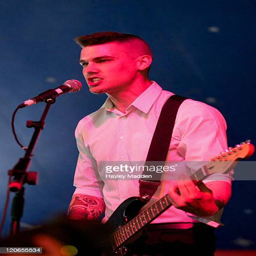
person performs on stage during festival